Mausoleum of Saladin

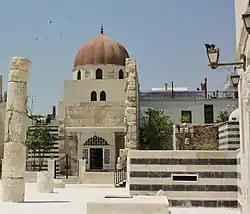
The entrance to the mausoleum

The Mausoleum of Saladin holds the resting place and grave of the medieval Muslim Ayyubid Sultan Saladin. It is adjacent to the Umayyad Mosque in Damascus, Syria. It was built in 1196, three years after the death of Saladin. In addition to the tomb, the tomb complex included Madrassah al-Aziziah, of which little remains, except a few columns and an internal arch adjacent to the renovated tomb.